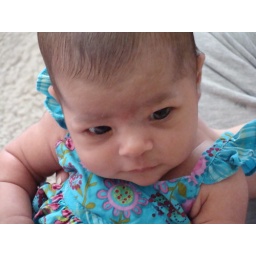
Looking cute in her blue dress!